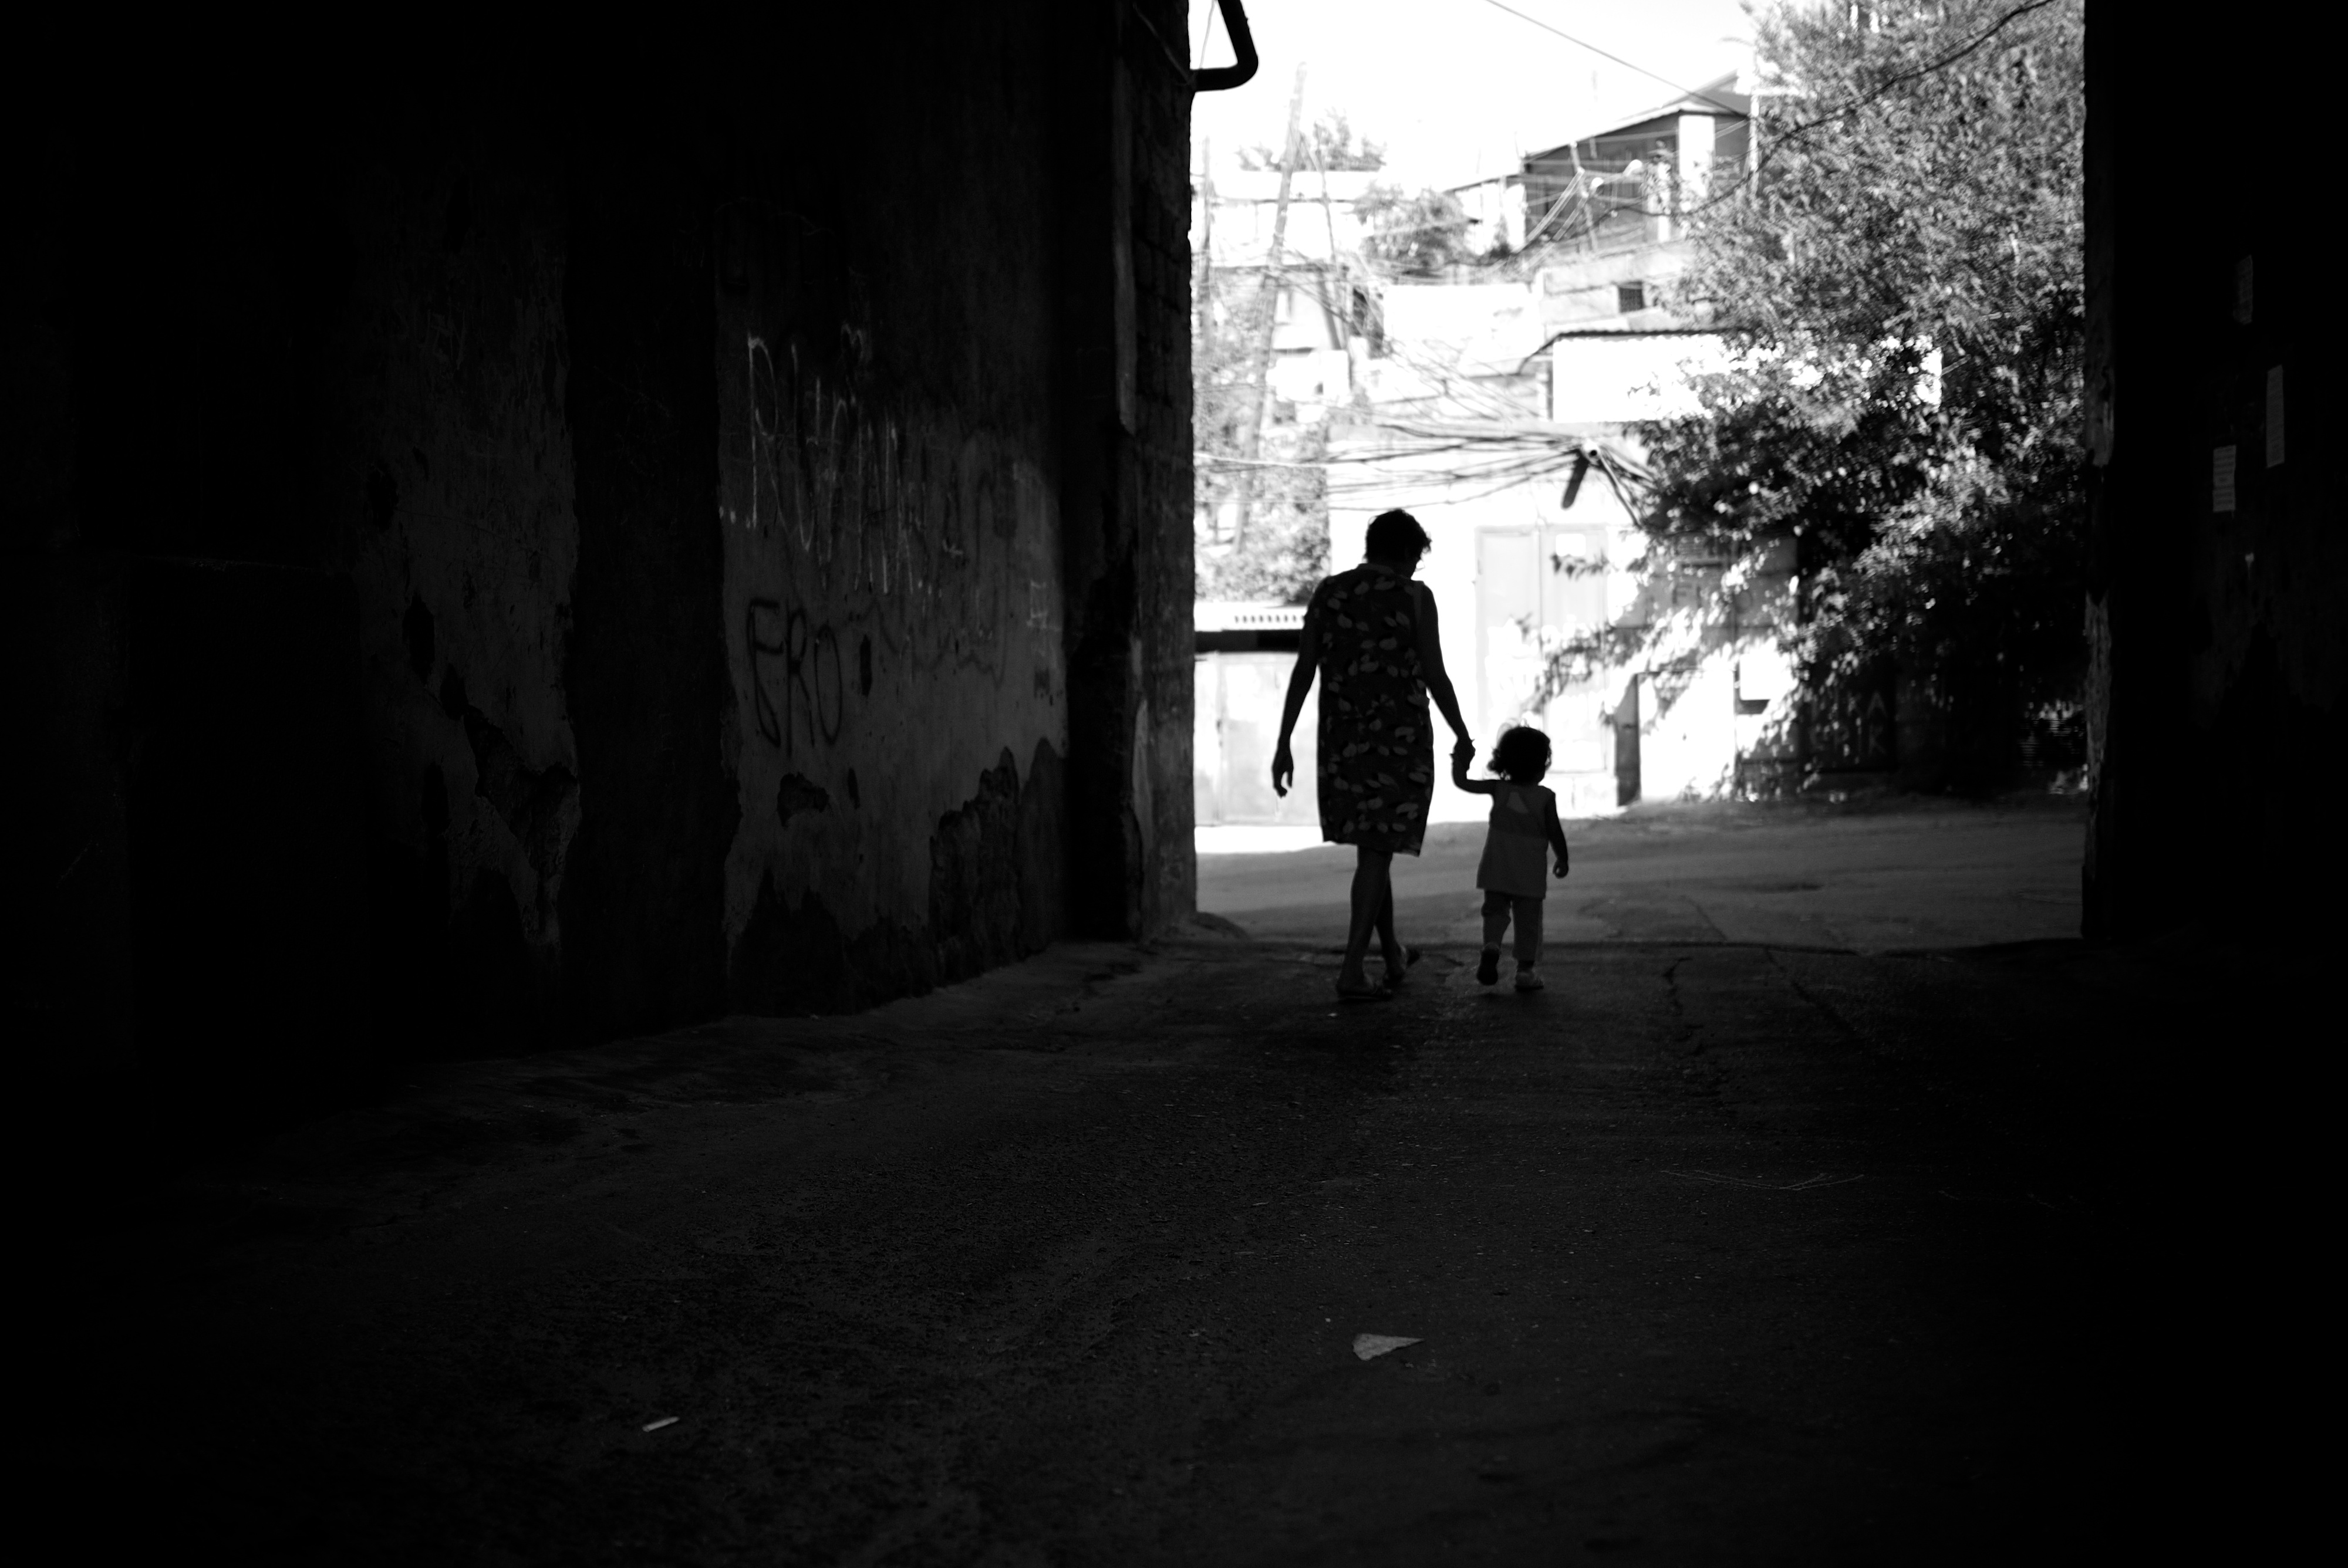
silhouette, light, black and white, road, white, street, night, photography, sunlight, morning, ebook, shadow, training, darkness, black, monochrome, streetphotography, flickr, thomas, video, infrastructure, olympus, photograph, snapshot, omd, fuji, shape, leica, monochrom, leuthard, hcb, thomasleuthard, streettogs, monochrome photography, film noir